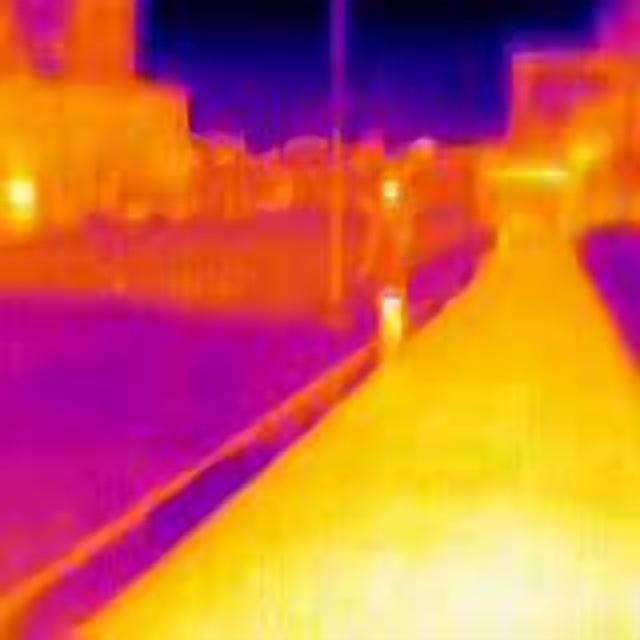
Detected objects:
label: person